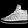
Label: Sneaker